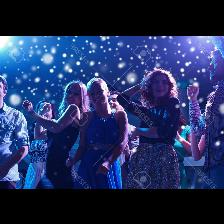
Label: Human